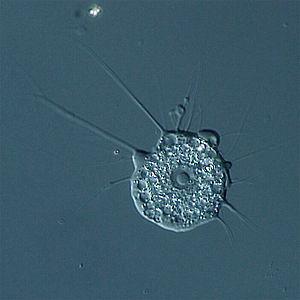
Les Nucleariida sont un groupe d'amibes à filaments pseudopodes. Il se distingue des Vampyrellidae par des mitochondries à crêtes discoïdes.